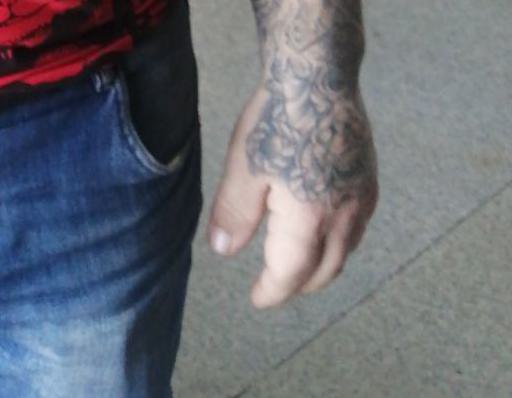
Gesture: no_gesture